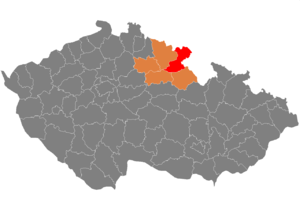
Le district de Náchod est un des cinq districts de la région de Hradec Králové, en Tchéquie. Son chef-lieu est la ville de Náchod.